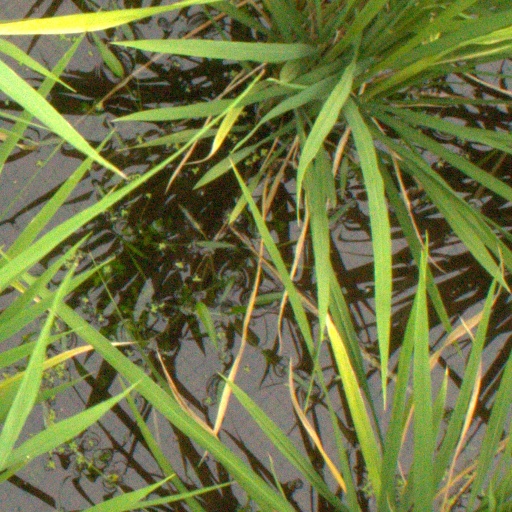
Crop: rice